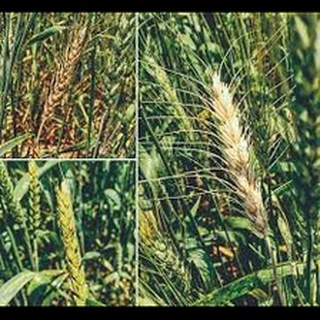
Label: wheat_blast